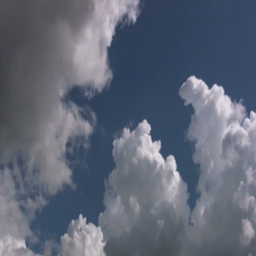
clouds forming and passing by over the sky in time lapse